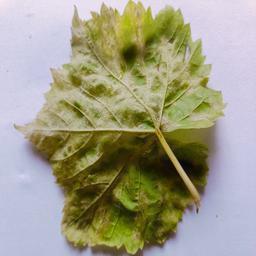
Label: Downy Mildew